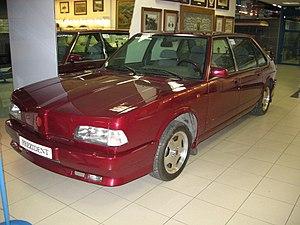
Tatra est une entreprise tchèque fabriquant des camions depuis 1898, et qui a exercé l’activité de constructeur automobile entre 1897 et 1998. Pionnier dans ce domaine en Europe centrale, Tatra a longtemps été réputé pour ses grandes routières aux lignes aérodynamiques. La marque a également produit des avions et des bus.